Zigor Aranalde

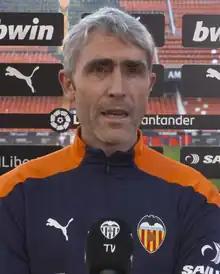
Aranalde in 2021

Zigor Aranalde Sarasola (born 28 February 1973) is a Spanish former professional footballer who played as a left-back.